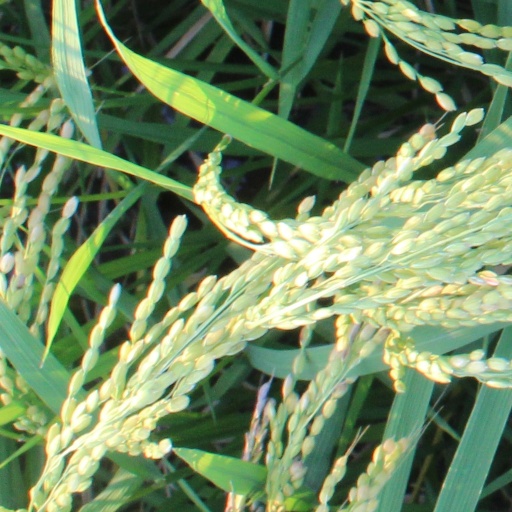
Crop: rice